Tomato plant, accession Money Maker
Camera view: bottom (45 deg); turntable rotation: 30 degrees
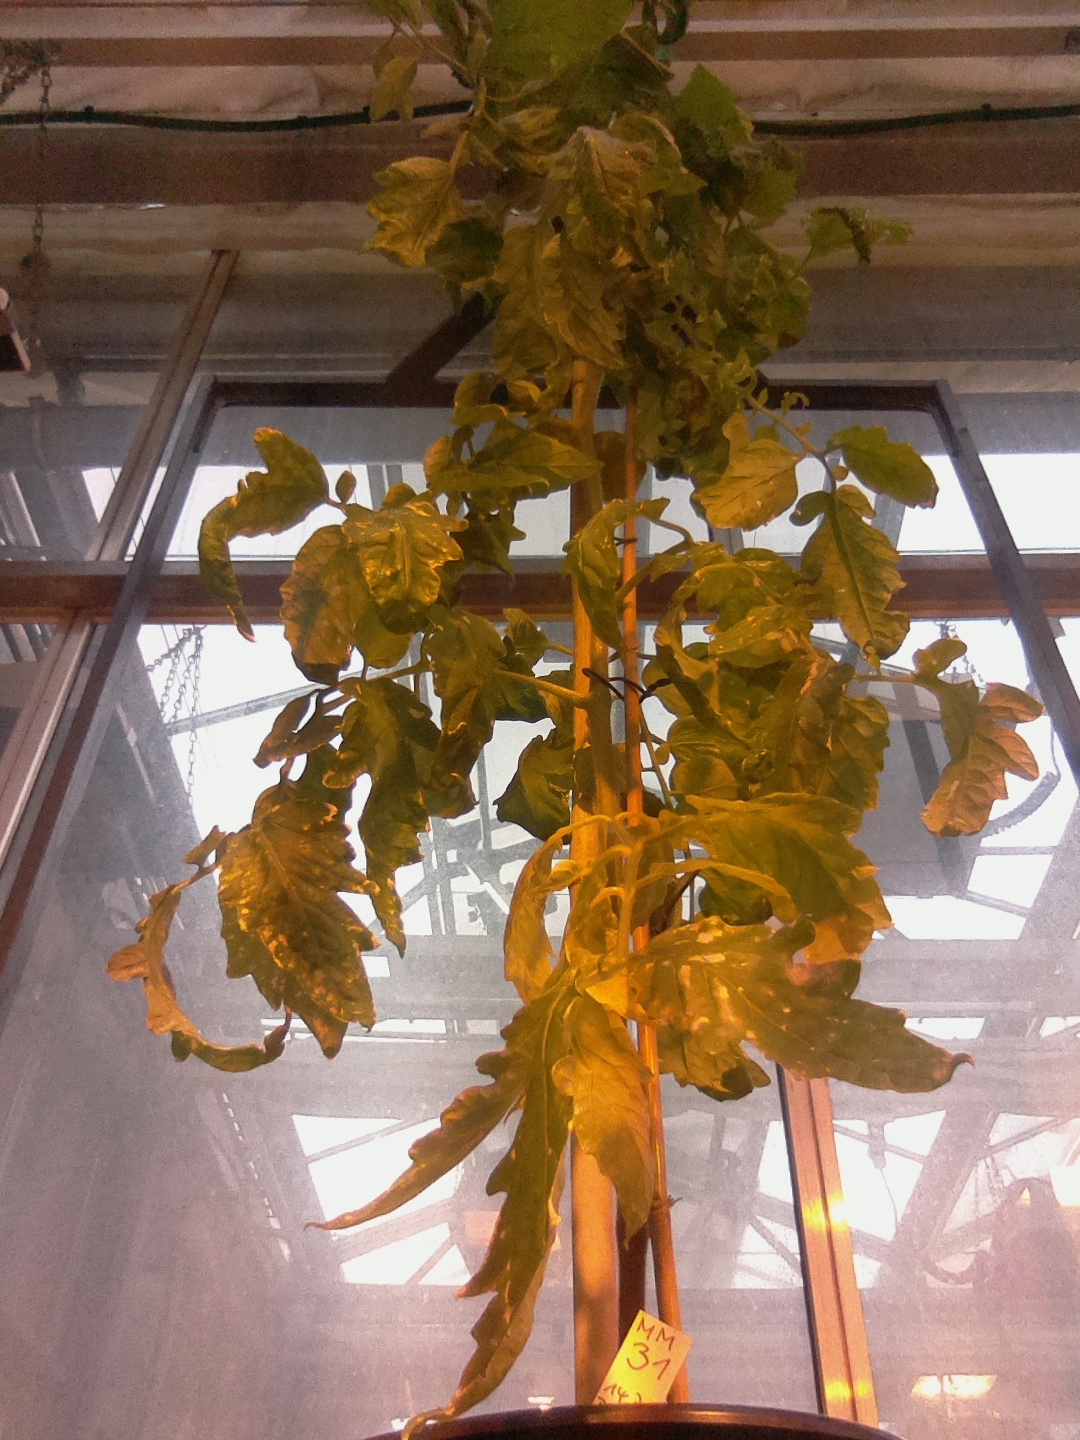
BBCH growth stage 79: 90% -100% of final fruit size